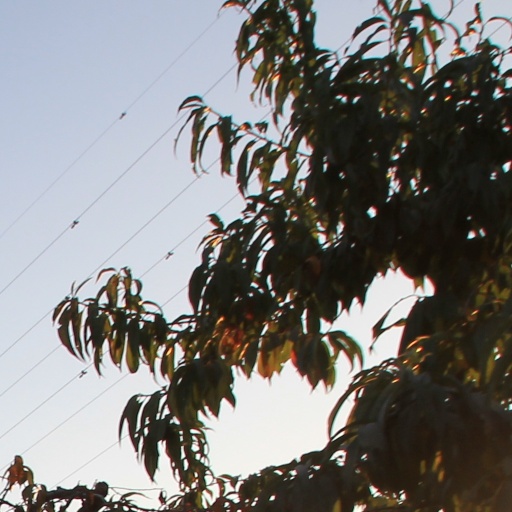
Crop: grape